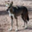
Label: horse